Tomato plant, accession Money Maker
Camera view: horizontal (90 deg, fisheye); turntable rotation: 180 degrees
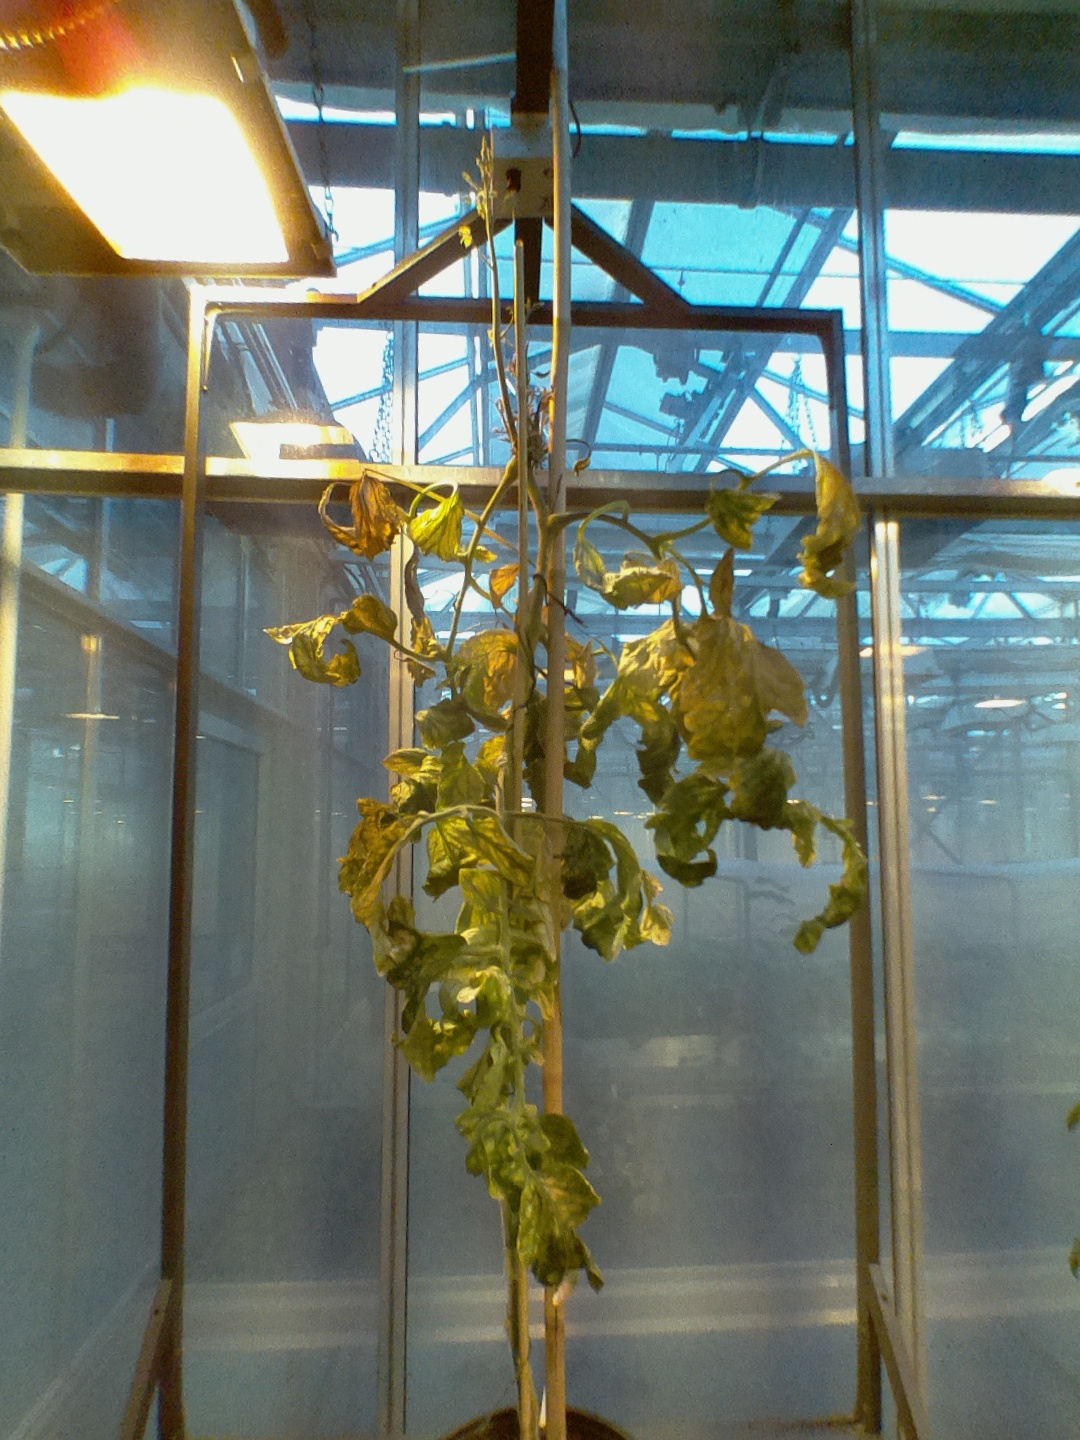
BBCH growth stage 51: First inflorence visible, visible closed flower bud